Christ College (University of Tasmania)

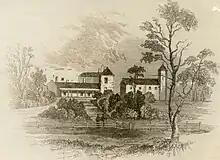
Christ College 1846–1856, Bishopsbourne

1840, Christ College was first proposed in Lieutenant-Governor Sir John Franklin's Legislative Council; 1846, it was later founded in Bishopsbourne, modelled on the Oxford and Cambridge colleges, as an Anglican college; 1856, the college closed due to bad financial conditions; 1879, the college reopens in Hobart; 1885, the institution moved to the Hobart High School premises on the Domain on a seven year lease; 1892, the lease was not renewed because of the foundation of the University of Tasmania; 1911, the college reopened as the matriculation section of the Hutchins School; 1926, The Christ College Act receives Royal Assent; 1929, a move of staff and students into an enlarged site in Park Street; 1933, the institution was formally affiliated with the university as its first residential college; 1971, the college relocates to Sandy Bay.